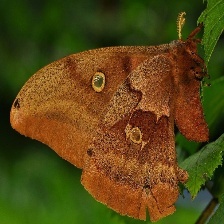
Species: POLYPHEMUS MOTH